Dolours Price

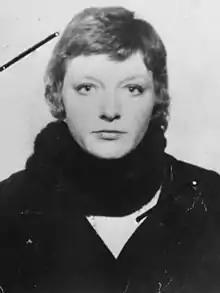
Price, 1973

Dolours Price (16 December 1950 – 23 January 2013) was a Provisional Irish Republican Army (IRA) volunteer. She grew up in an Irish republican family and joined the IRA in 1971. She was sent to jail for her role in the 1973 Old Bailey bombing, and released in 1981. In her later life, Price was a vocal opponent of the Irish peace process, Sinn Féin, and Gerry Adams.